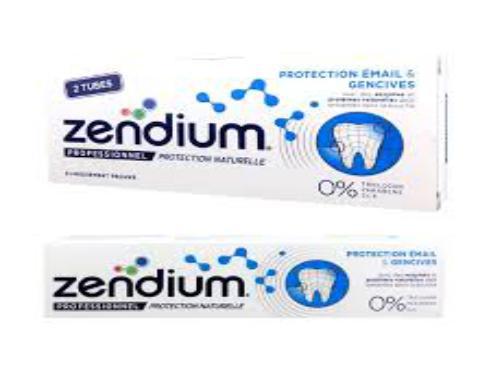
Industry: Medical